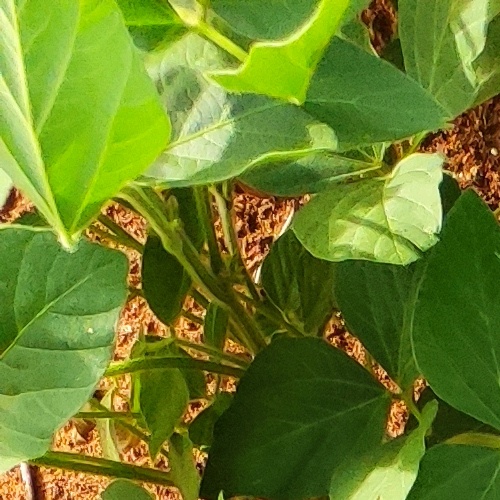
Label: Healthy